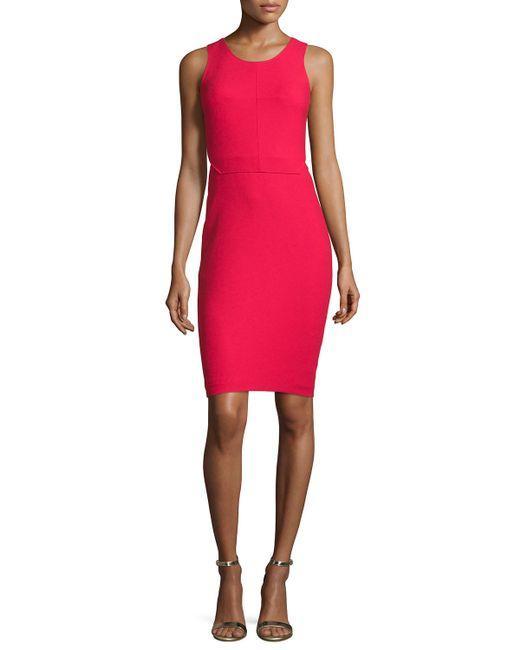
heißes rosa ärmelloses Midikleid